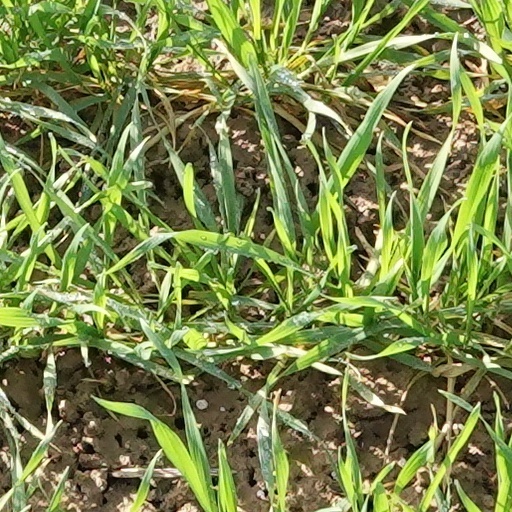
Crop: wheat